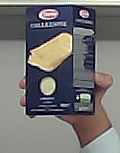
Product: barilla_lasagne